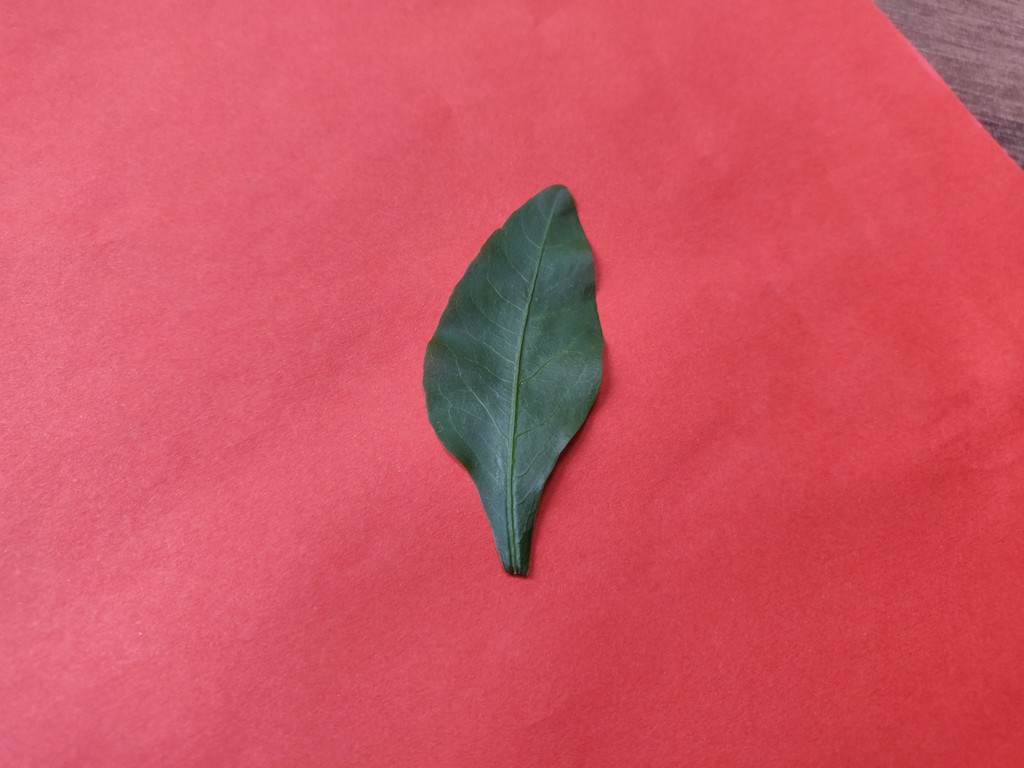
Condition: Healthy
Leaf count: single
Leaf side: front